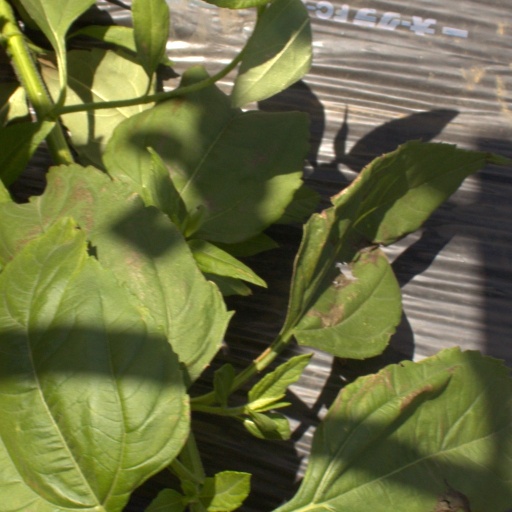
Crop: Jerusalem artichoke